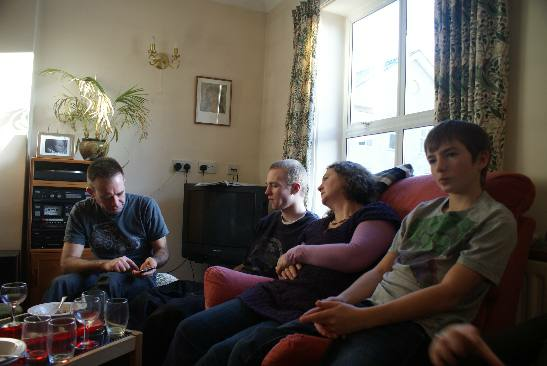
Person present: Yes